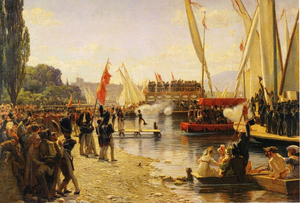
Peinture de 1880 montrant l'arrivée des troupes suisses à Genève le 1er juin 1814
Le Port-Noir est un lieu situé sur la rive gauche du lac Léman, dans la commune de Genève en Suisse.
Auguste Frédéric Dufaux est un peintre suisse né à Genève le 12 juillet 1852, mort dans la même ville le 2 juillet 1943.
La Confédération des XXII cantons désigne l'une des étapes de formation de la Confédération suisse, la période entre la fin de la domination française en 1813 et la création de l'État fédéral de 1848.